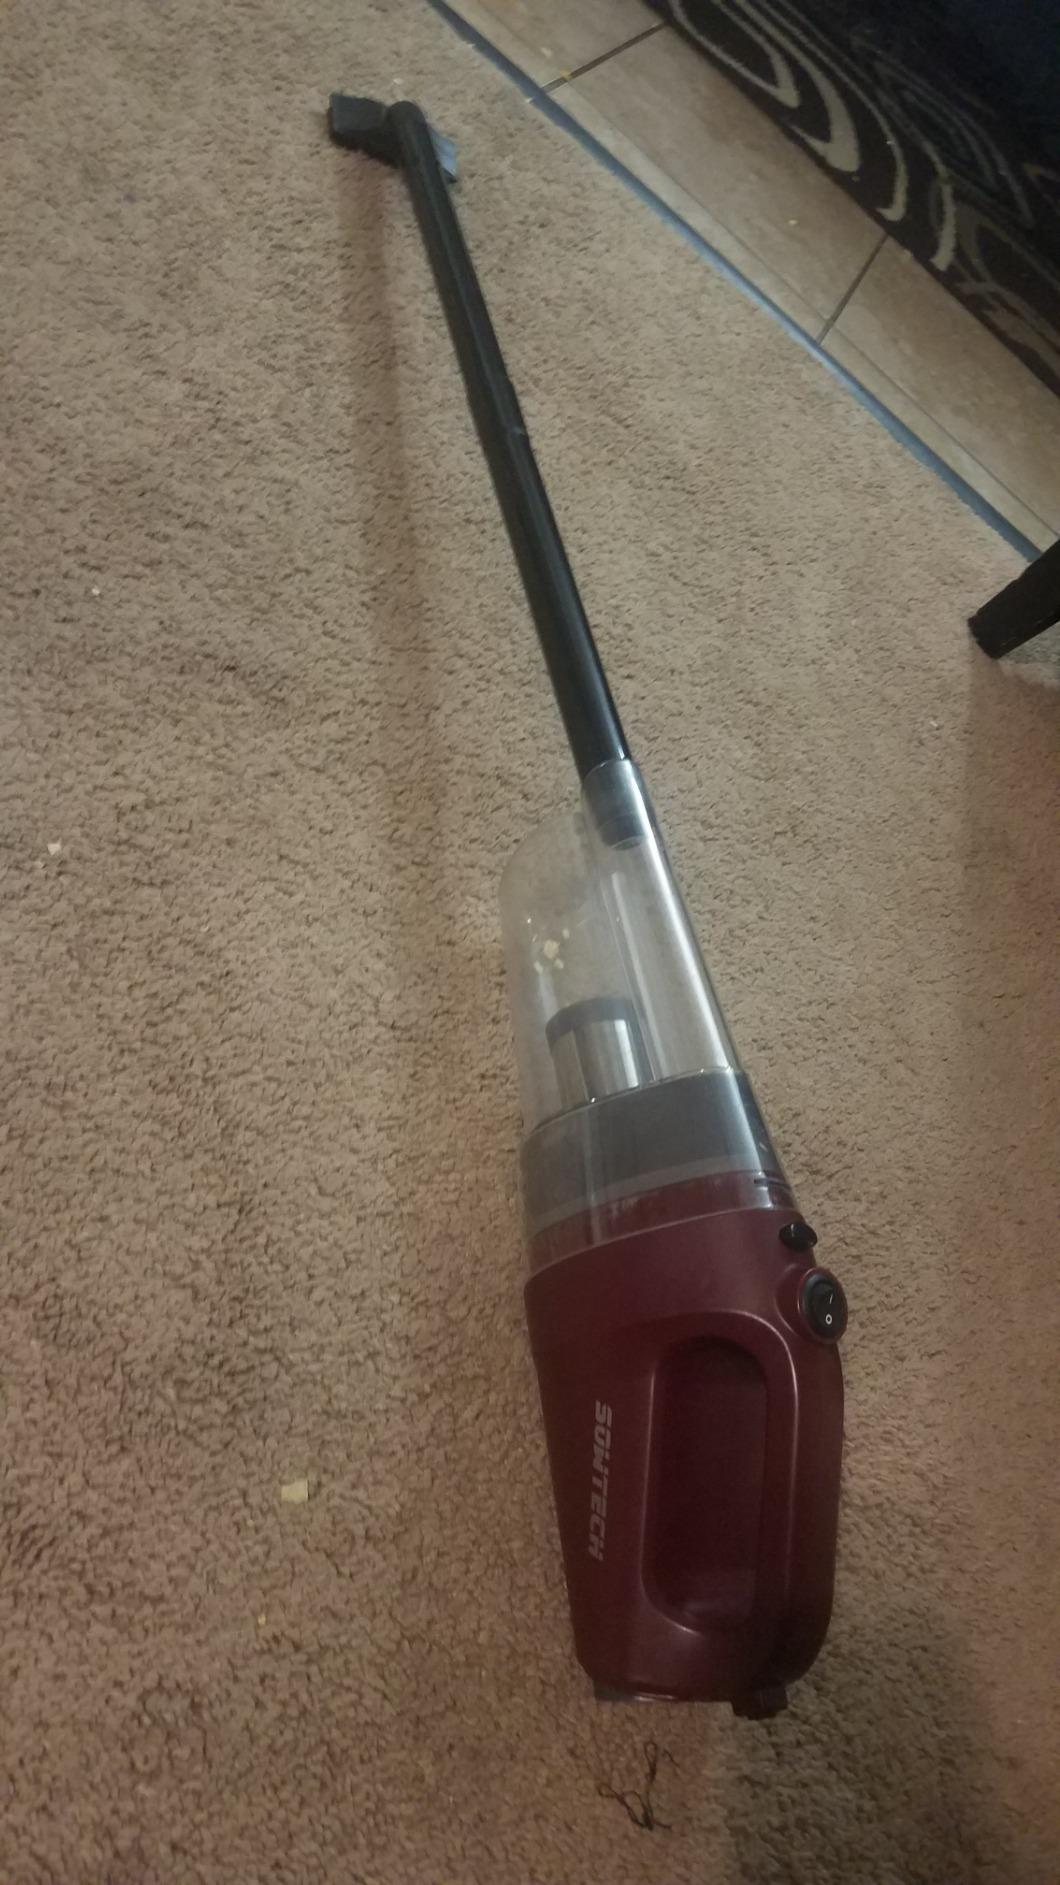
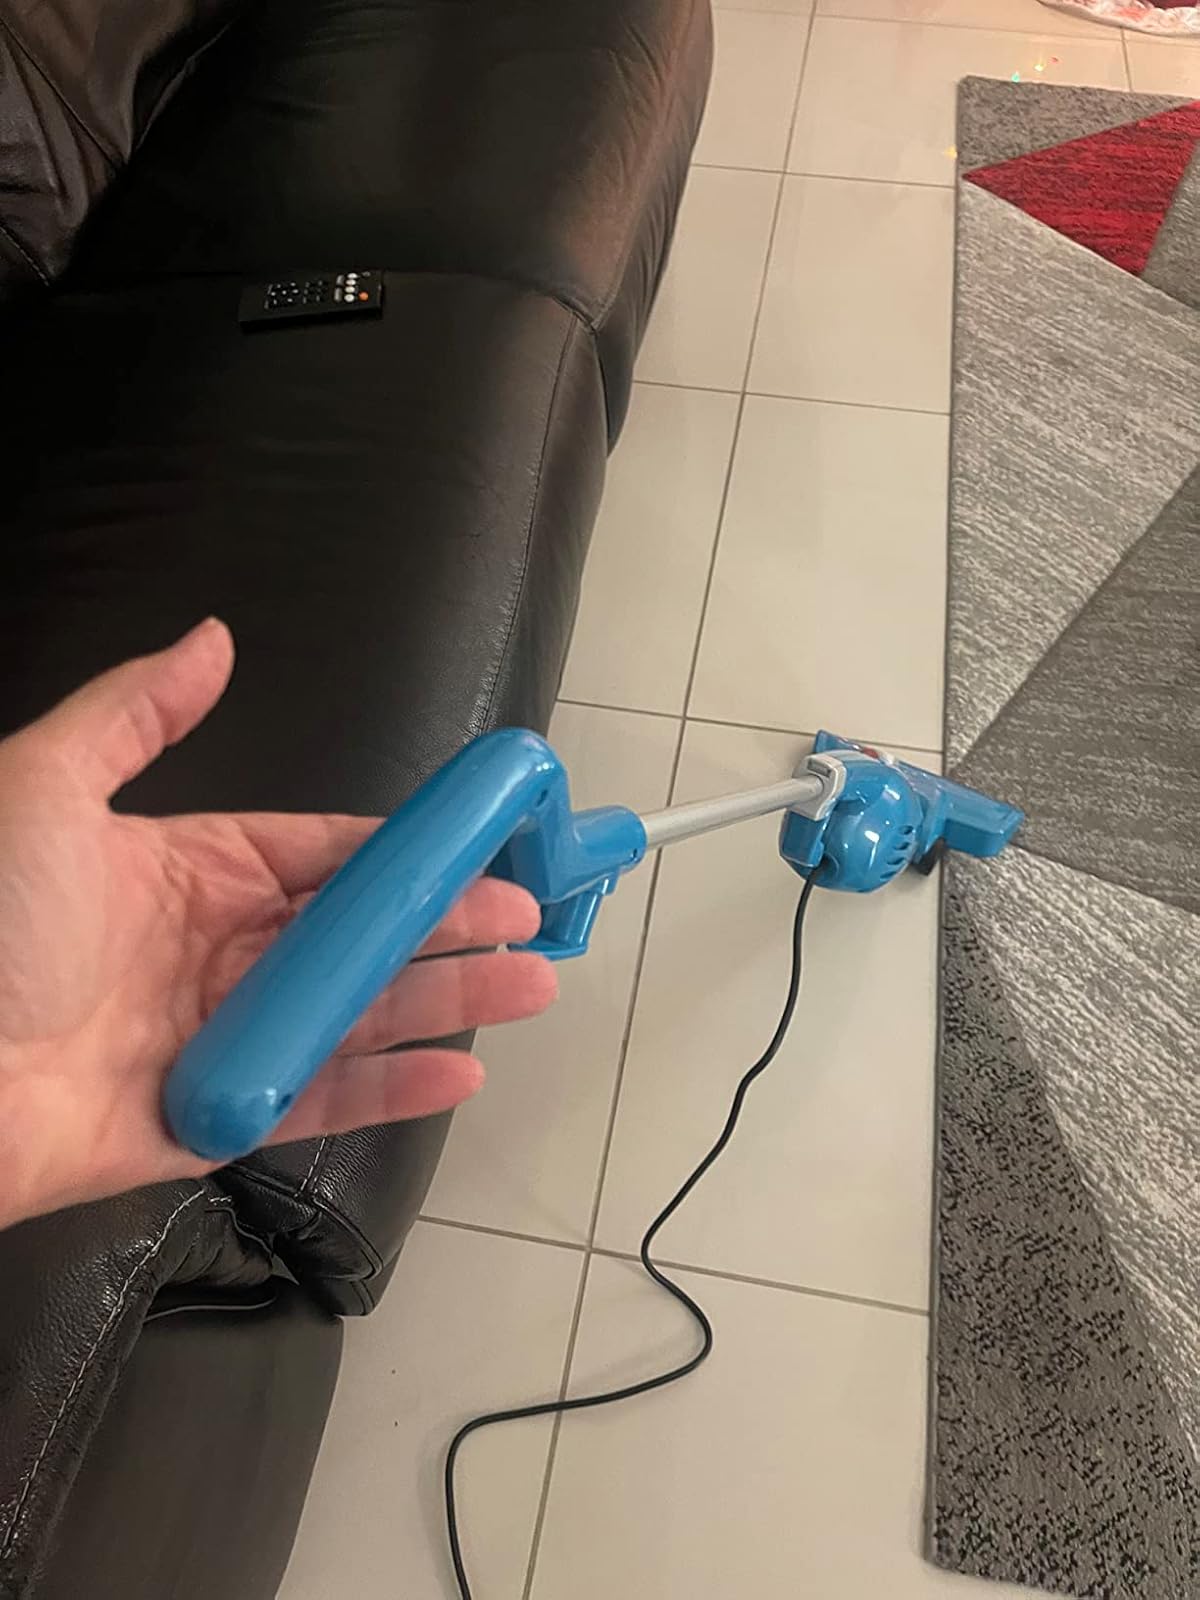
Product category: items_vacuum
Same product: no